Kaunissaare Reservoir

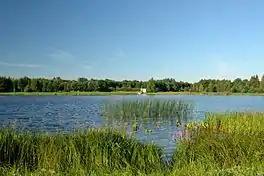
The reservoir from north

Kaunissaare Reservoir is located on Jägala river in Kaunissaare Village, Anija Parish, Harju County, Estonia, near Kehra.